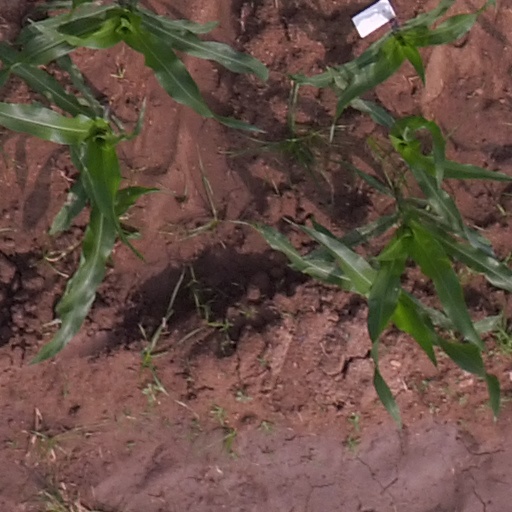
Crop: maize; corn